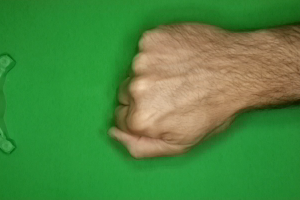
Label: rock